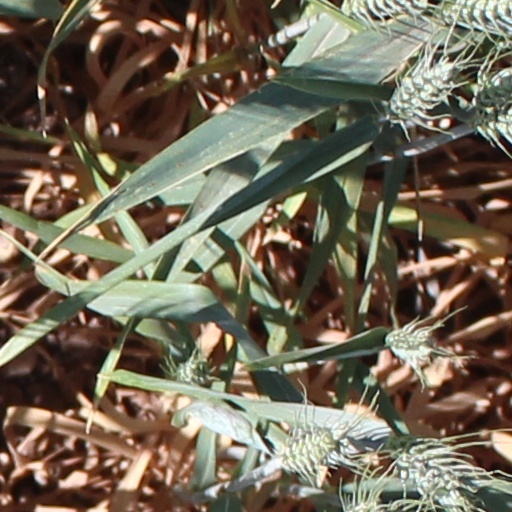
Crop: wheat